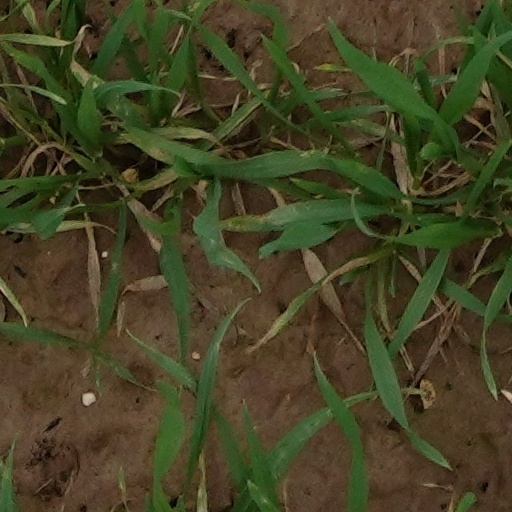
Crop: wheat